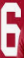
Number: 6